Zero (art)

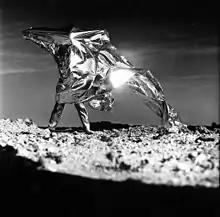
Heinz Mack, photo by Lothar Wolleh

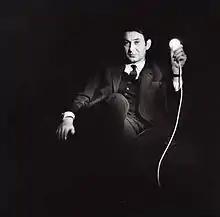
Otto Piene, photo by Lothar Wolleh

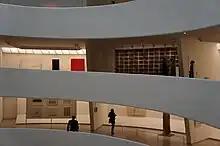
ZERO, Guggenheim, New York

Zero (usually styled as ZERO) was an artist group founded in the late 1950s in Düsseldorf by Heinz Mack and Otto Piene. Piene described it as "a zone of silence and of pure possibilities for a new beginning". In 1961 Günther Uecker joined the initial founders. ZERO became an international movement, with artists from Germany, the Netherlands, Belgium, France, Switzerland, and Italy.